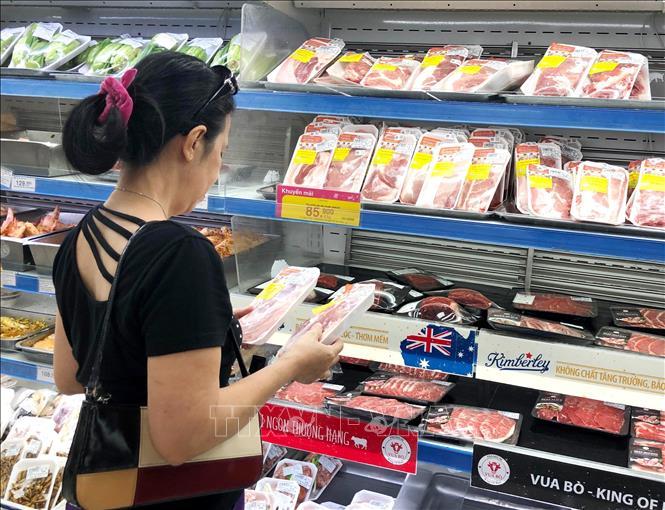
người phụ nữ này đang đứng lựa mua thịt bò